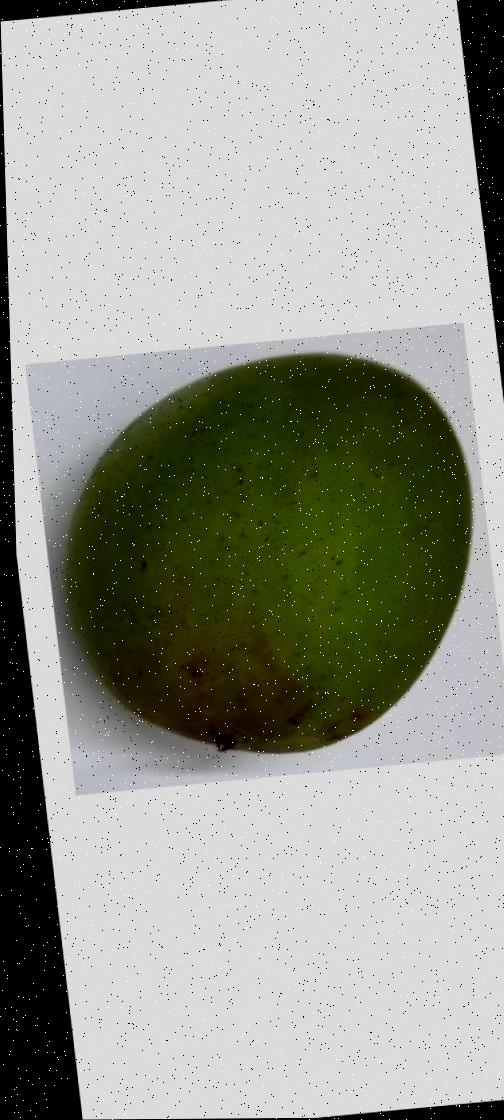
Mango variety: Harivanga